Primary triad

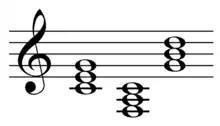
Primary triads in C .

In music, a primary triad is one of the three triads, or three-note chords built from major or minor thirds, most important in tonal and diatonic music, as opposed to an auxiliary triad or secondary triad.